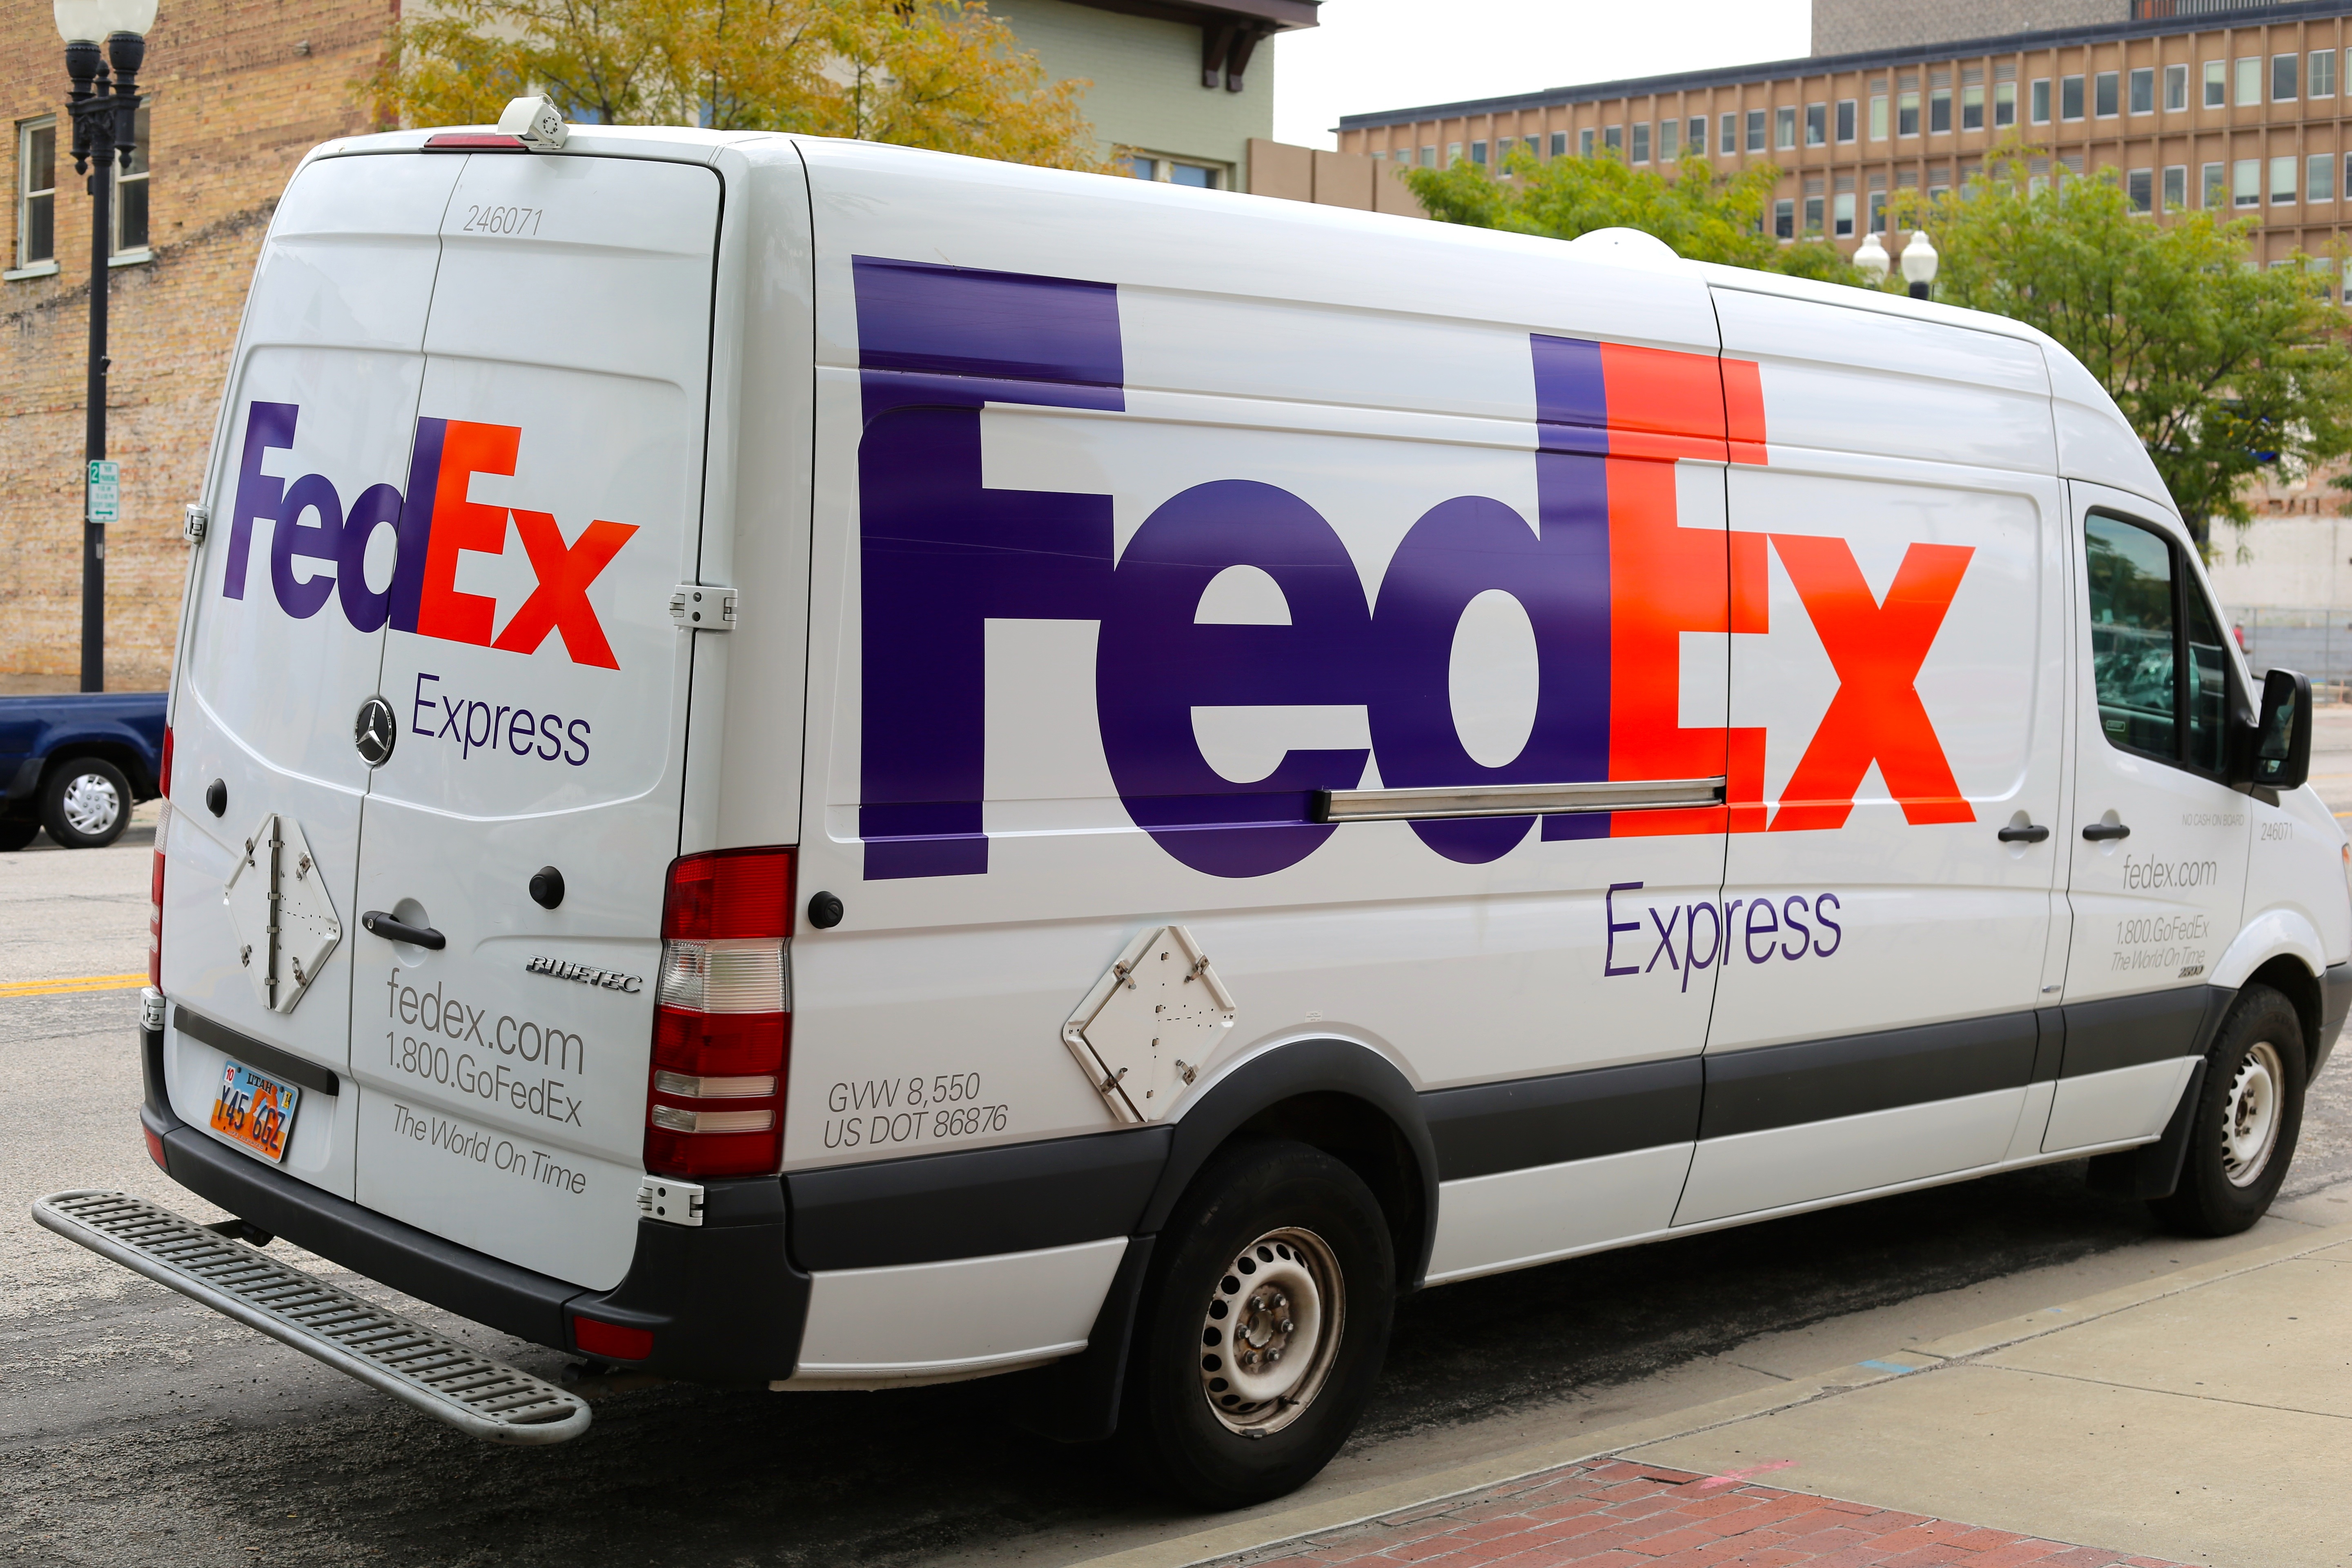
road, traffic, car, wheel, automobile, van, travel, transportation, transport, truck, vehicle, drive, auto, public transport, cargo, pickup, shipping, mercedes benz, delivery, minibus, fedex, commercial vehicle, automobile make, luxury vehicle, emergency vehicle